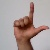
The image shows a hand gesture representing the letter 'L' in Indian Sign Language.